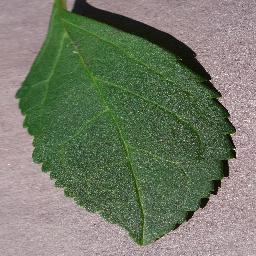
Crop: cherry
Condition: (including_sour)_healthy